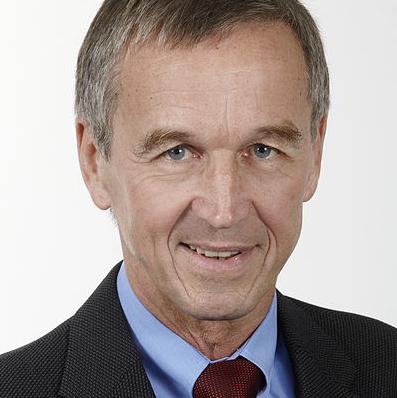
Age: 61